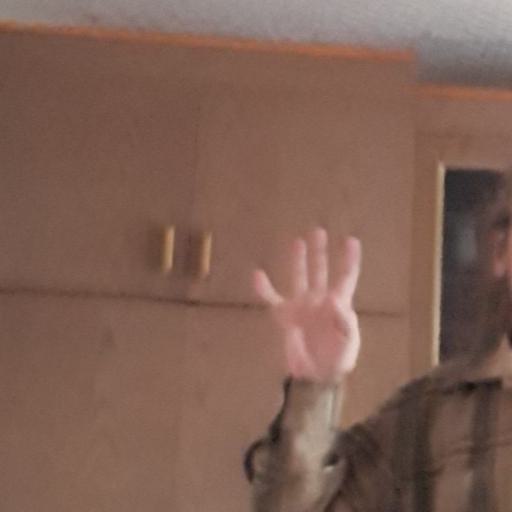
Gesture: four